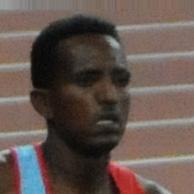
Age: 22